Nuclear envelope

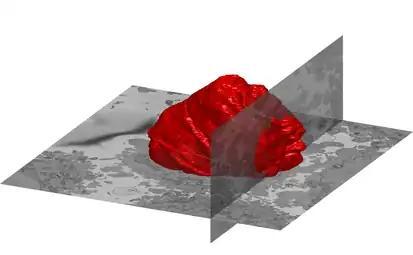
A volumetric surface render (red) of the nuclear envelope of one HeLa cell. The cell was observed in 300 slices of electron microscopy, the nuclear envelope was automatically segmented and rendered. One vertical and one horizontal slice are added for reference.

The outer nuclear membrane also shares a common border with the endoplasmic reticulum. While it is physically linked, the outer nuclear membrane contains proteins found in far higher concentrations than the endoplasmic reticulum. All four nesprin proteins (nuclear envelope spectrin repeat proteins) present in mammals are expressed in the outer nuclear membrane. Nesprin proteins connect cytoskeletal filaments to the nucleoskeleton. Nesprin-mediated connections to the cytoskeleton contribute to nuclear positioning and to the cell’s mechanosensory function. KASH domain proteins of Nesprin-1 and -2 are part of a LINC complex (linker of nucleoskeleton and cytoskeleton) and can bind directly to cystoskeletal components, such as actin filaments, or can bind to proteins in the perinuclear space. Nesprin-3 and -4 may play a role in unloading enormous cargo; Nesprin-3 proteins bind plectin and link the nuclear envelope to cytoplasmic intermediate filaments. Nesprin-4 proteins bind the plus end directed motor kinesin-1. The outer nuclear membrane is also involved in development, as it fuses with the inner nuclear membrane to form nuclear pores.